Gábor Fodor (politician)

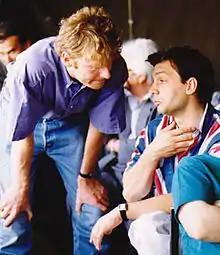
Viktor Orbán and Gábor Fodor at the Szárszó meeting of 1993

He was a founding member of the Fidesz but left the party in 1993, due to his opposition to Viktor Orbán's nationalist approach.